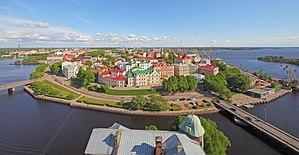
Cet article recense les sites concernés par l'observatoire mondial des monuments en 2016.
Vyborg est une ville de l'oblast de Léningrad, en Russie, et le chef-lieu administratif du raïon de Vyborg.